Minjavan District

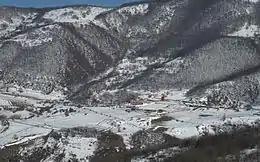
A typical winter scenery in the district (Garmanab village).

Minjavan District is in Khoda Afarin County, East Azerbaijan province, Iran. Its capital is the village of Asheqlu.